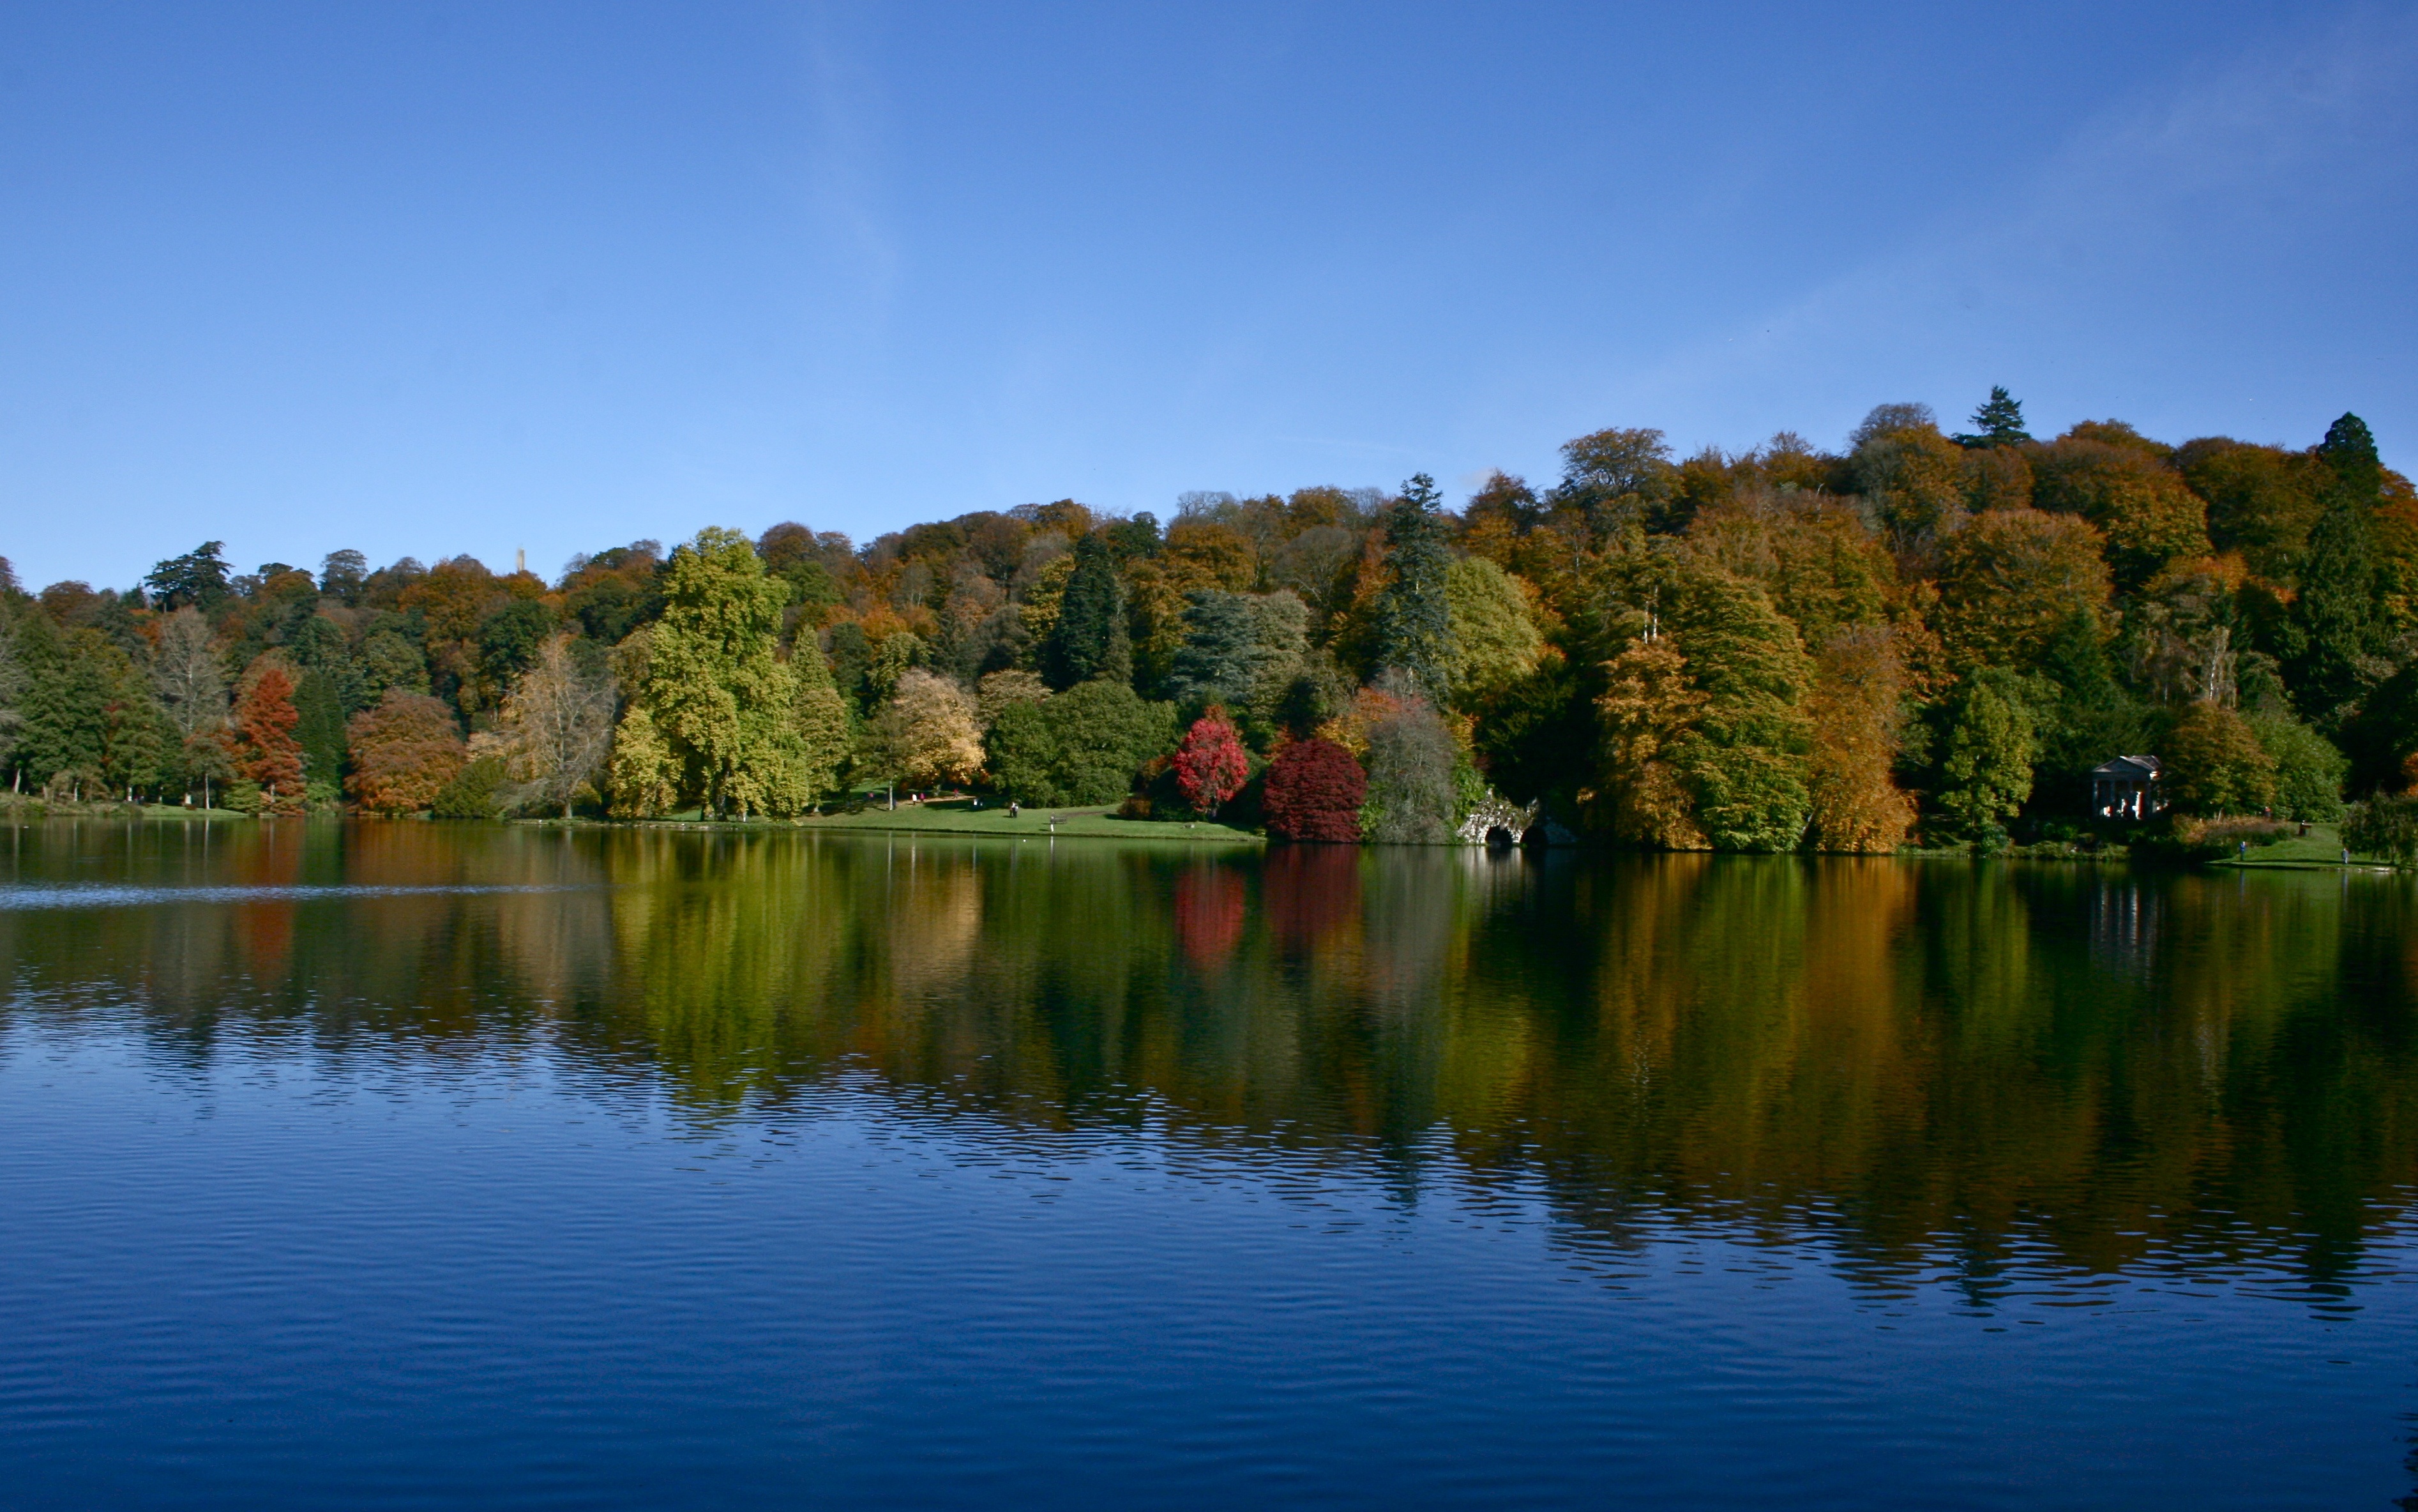
landscape, tree, water, nature, outdoor, mountain, sky, fall, lake, travel, pond, foliage, reflection, red, scenic, natural, autumn, park, blue, reservoir, colorful, season, body of water, national, mirror, reflections, loch, stour head